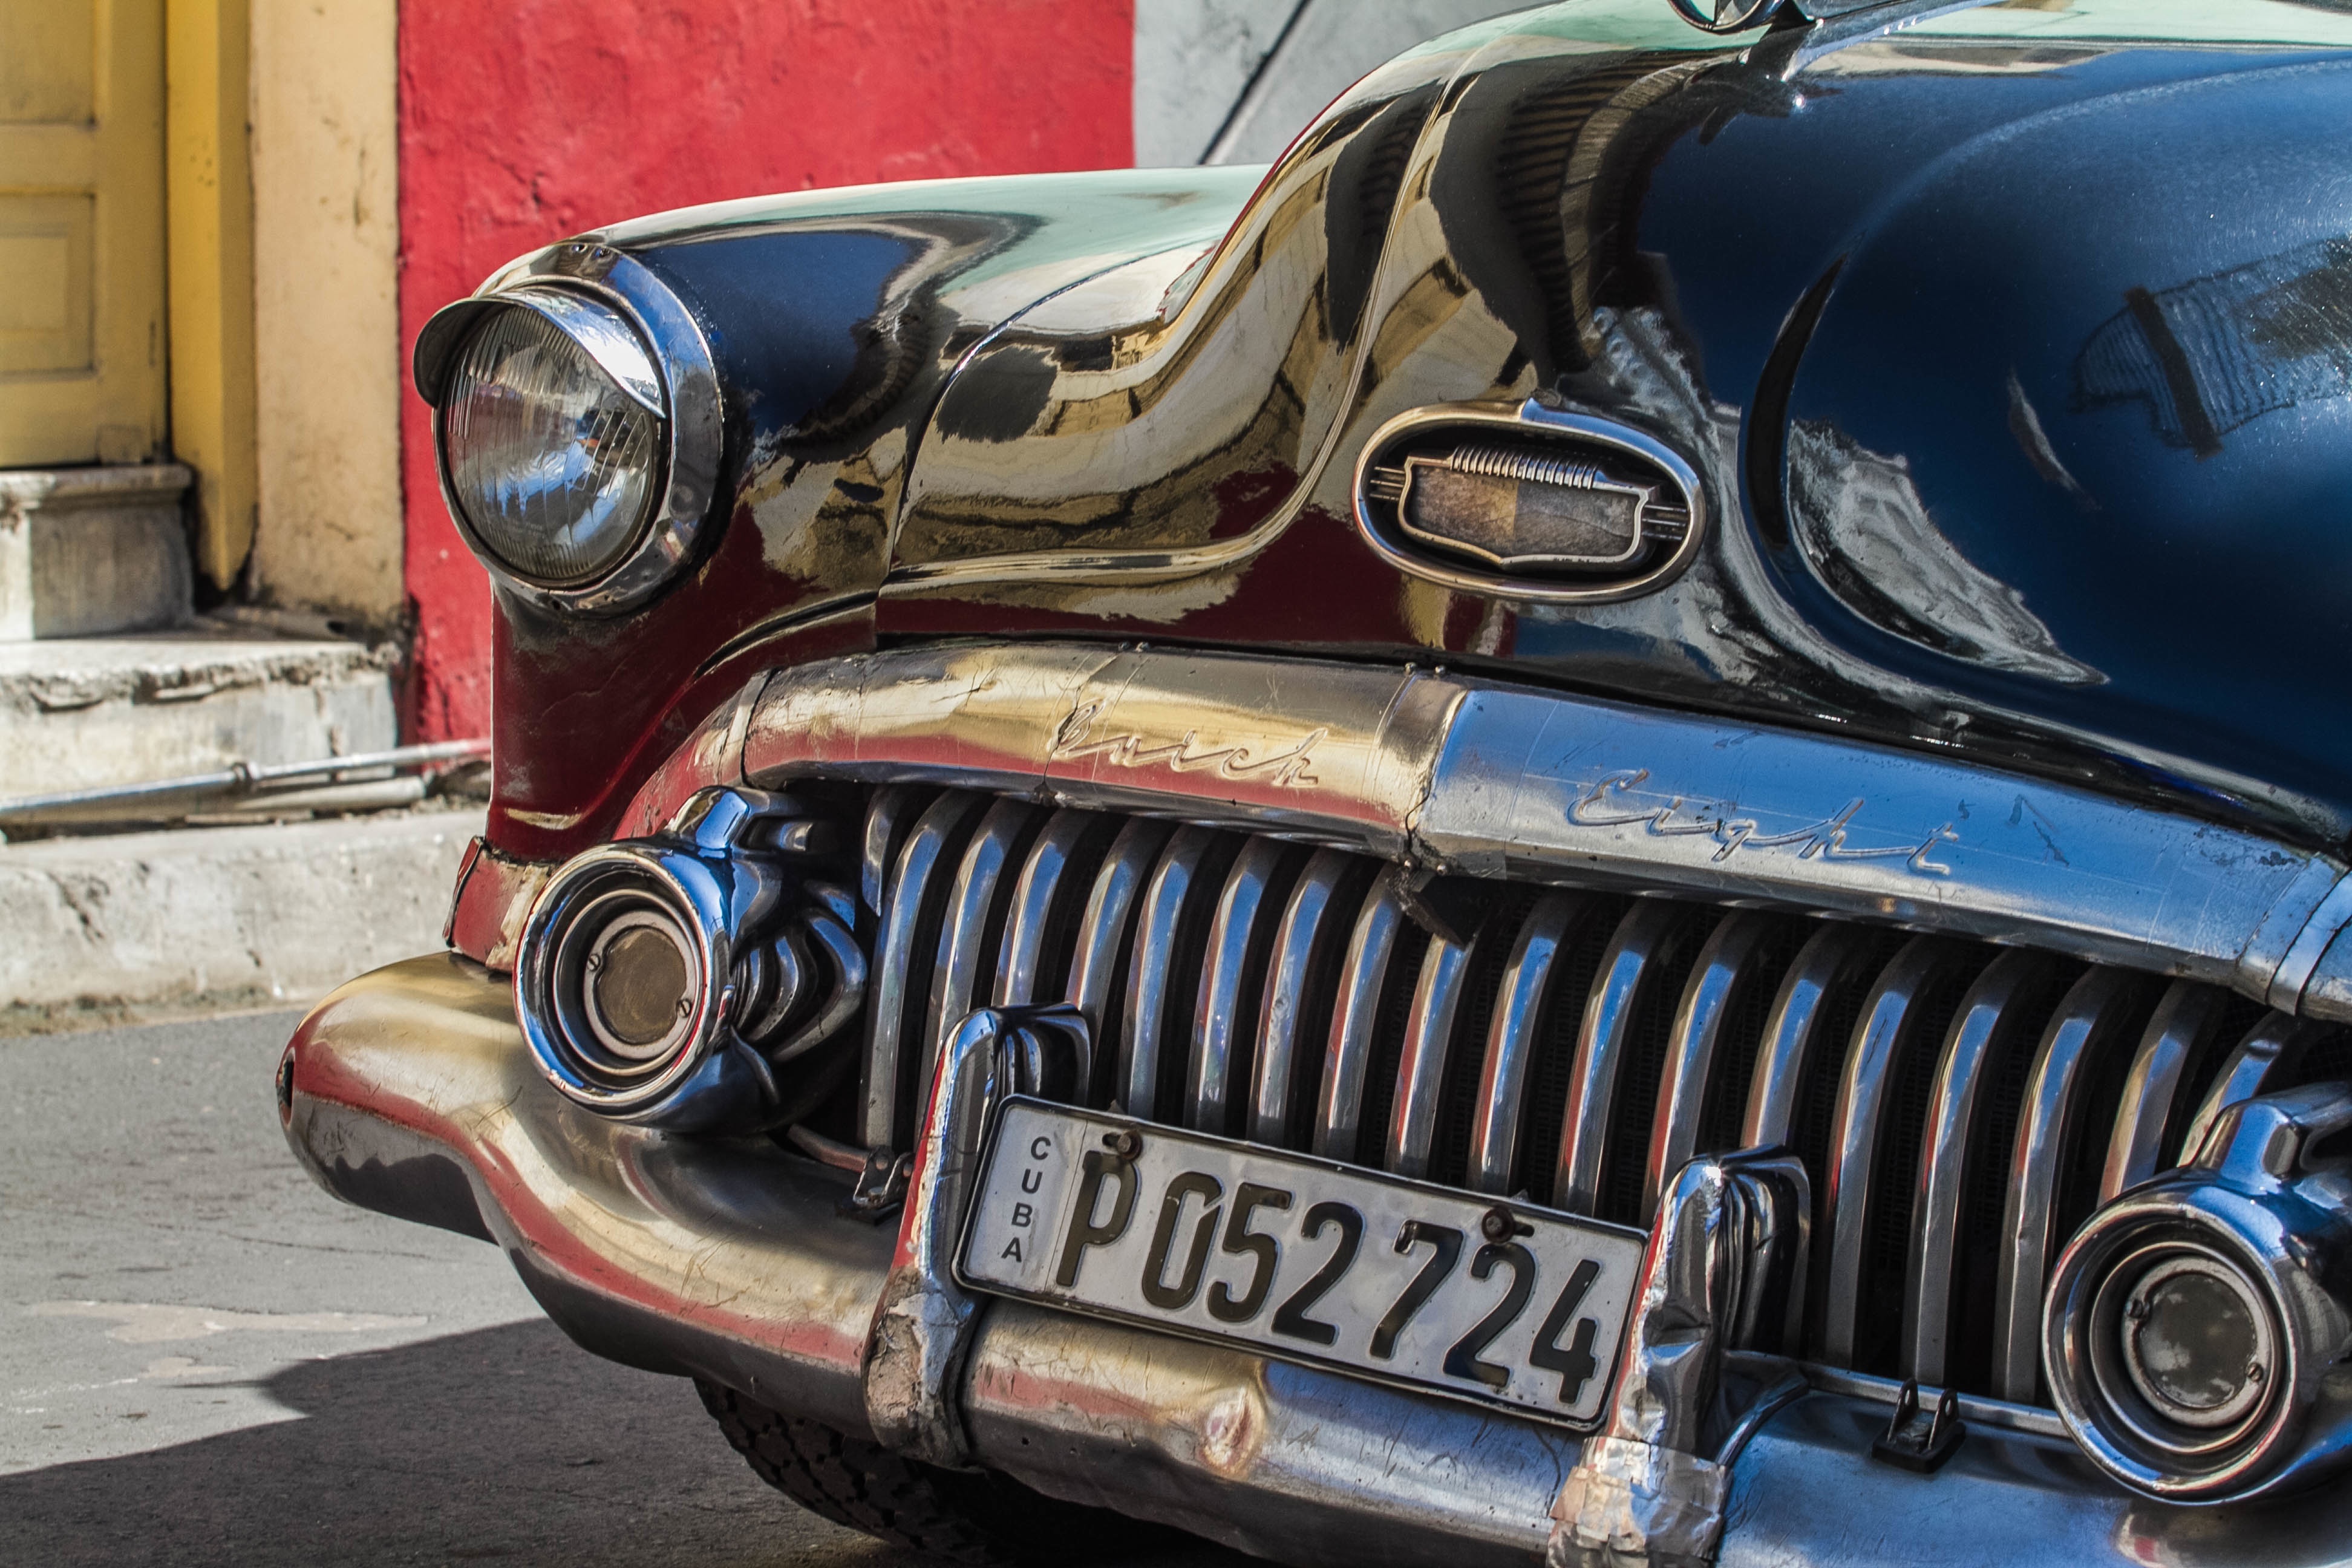
car, vintage, wheel, vehicle, headlight, grill, motor vehicle, vintage car, license plate, classic, antique car, hot rod, land vehicle, automobile make, automotive exterior, automotive design, luxury vehicle